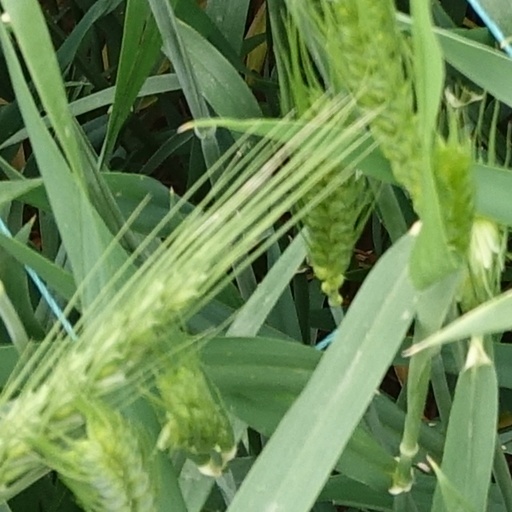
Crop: wheat